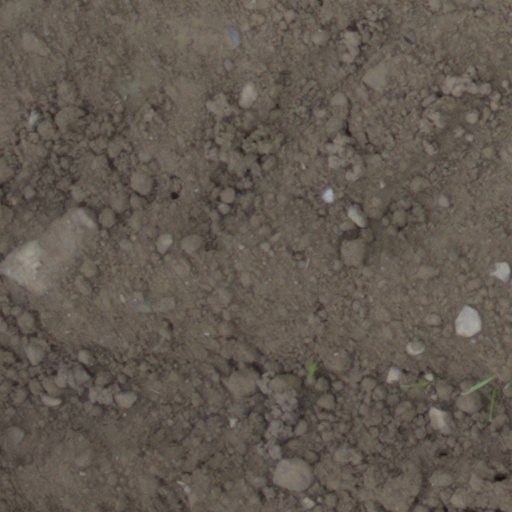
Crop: wheat